Dafydd ab Ieuan ab Iorwerth

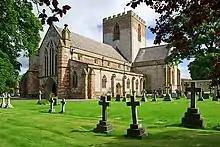
St Asaph Cathedral

Dafydd ab Ieuan ab Iorwerth (died no later than 1503) was Bishop of St Asaph from 1500 to 1503.